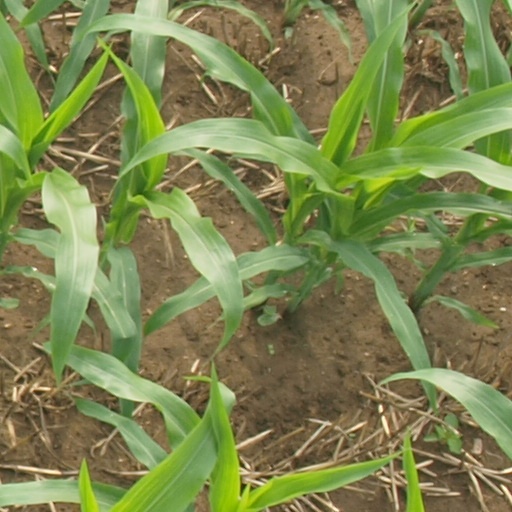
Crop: maize; corn